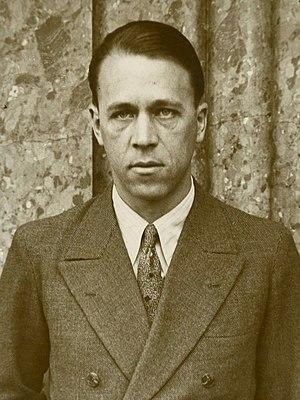
Virginio Rosetta était un footballeur international italien, qui évoluait au poste de Défenseur avant d'ensuite devenir entraîneur.